Calas (food)

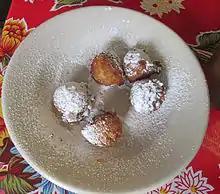
Plate of calas at a New Orleans restaurant

The origin of calas is most often credited to slaves who came from rice-growing regions of Africa. A 1653 French recipe, "beignets de riz", lends support to a French origin as well. The name "calas" is said to have come from the Nupe word "kara" ("fried cake").